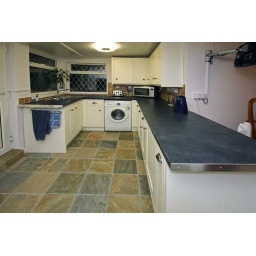
A compact kitchen now with most of the appliances built in and the washing machine is now where the cooker once stood.